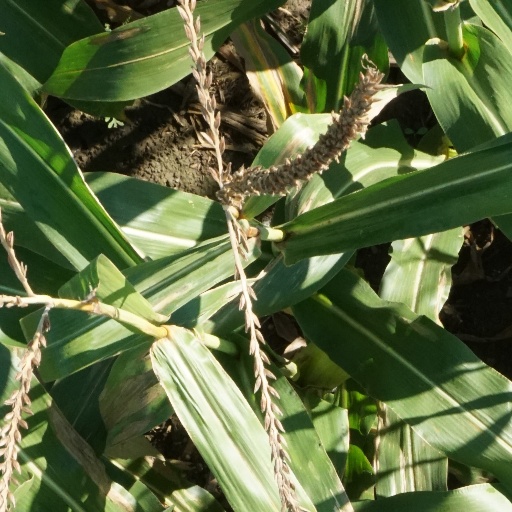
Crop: maize; corn